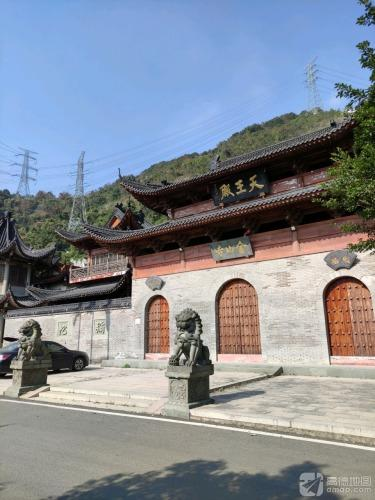
地标名称：金山寺
所在城市：温州市·龙湾区